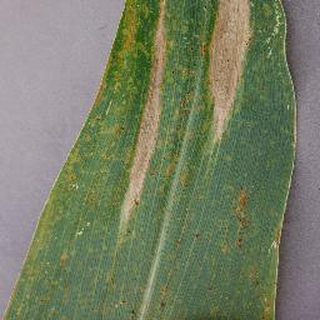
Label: corn_northern_leaf_blight